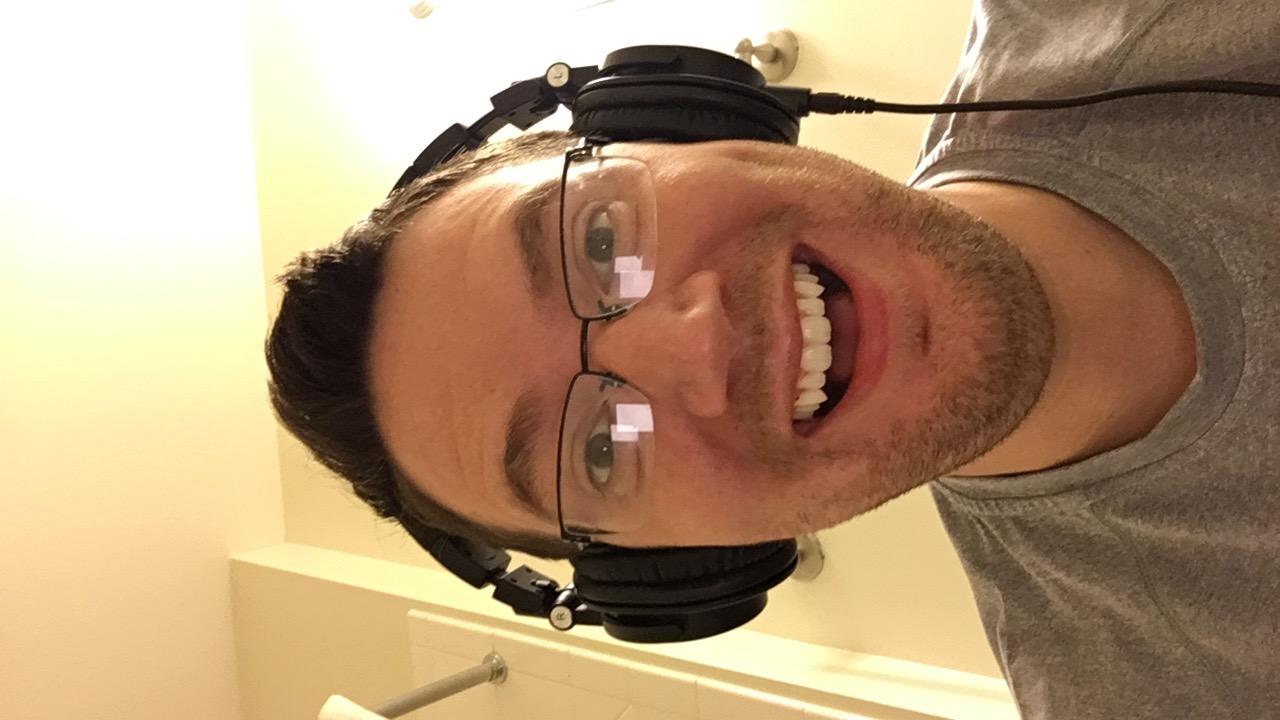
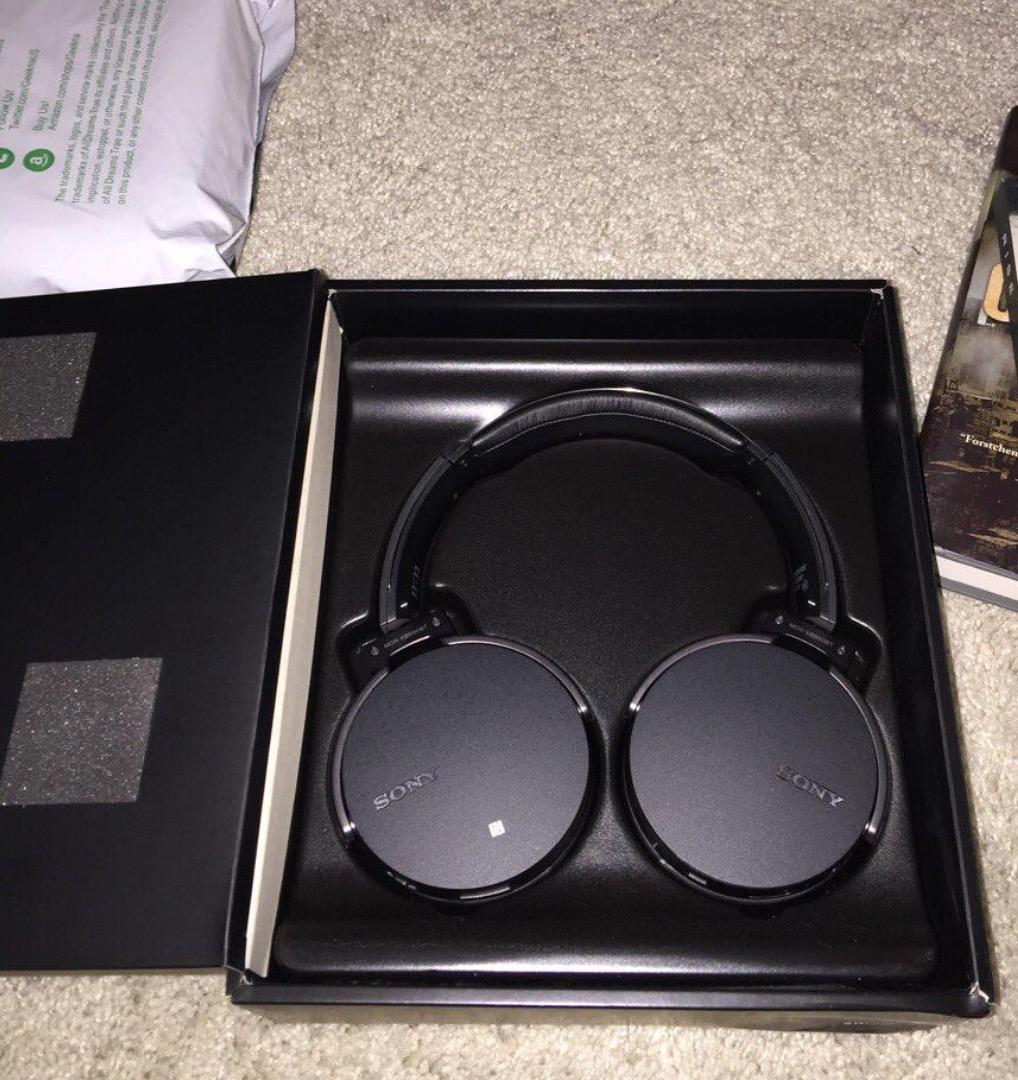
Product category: headphones
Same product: no